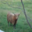
Label: cattle